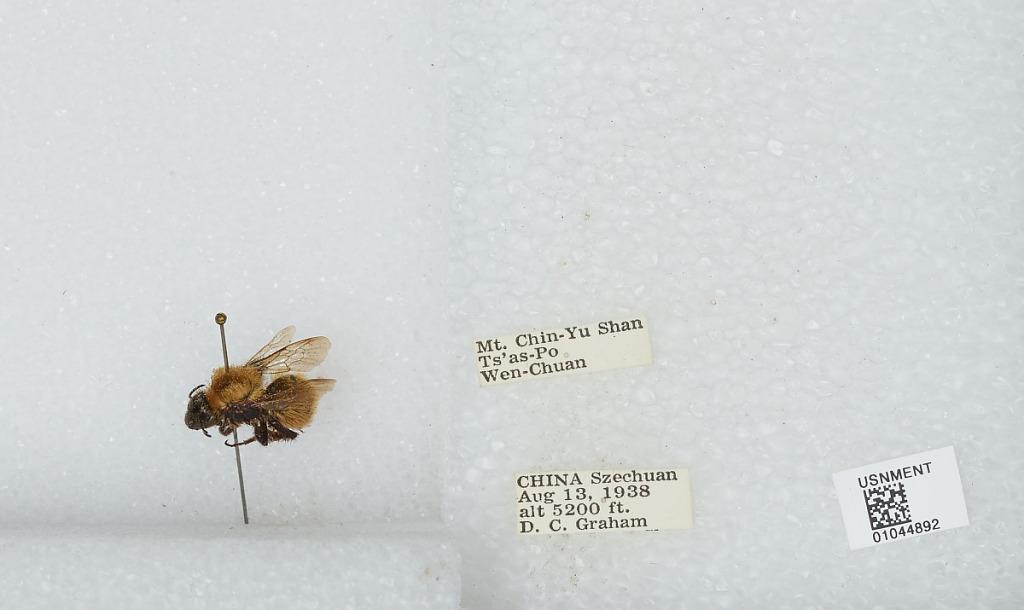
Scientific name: Bombus sp.
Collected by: D. Graham
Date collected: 1938-8-13
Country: China
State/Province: Sichuan
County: Wenchuan Xian
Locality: Mt. Chin-Yu Shan Ts'as-Po